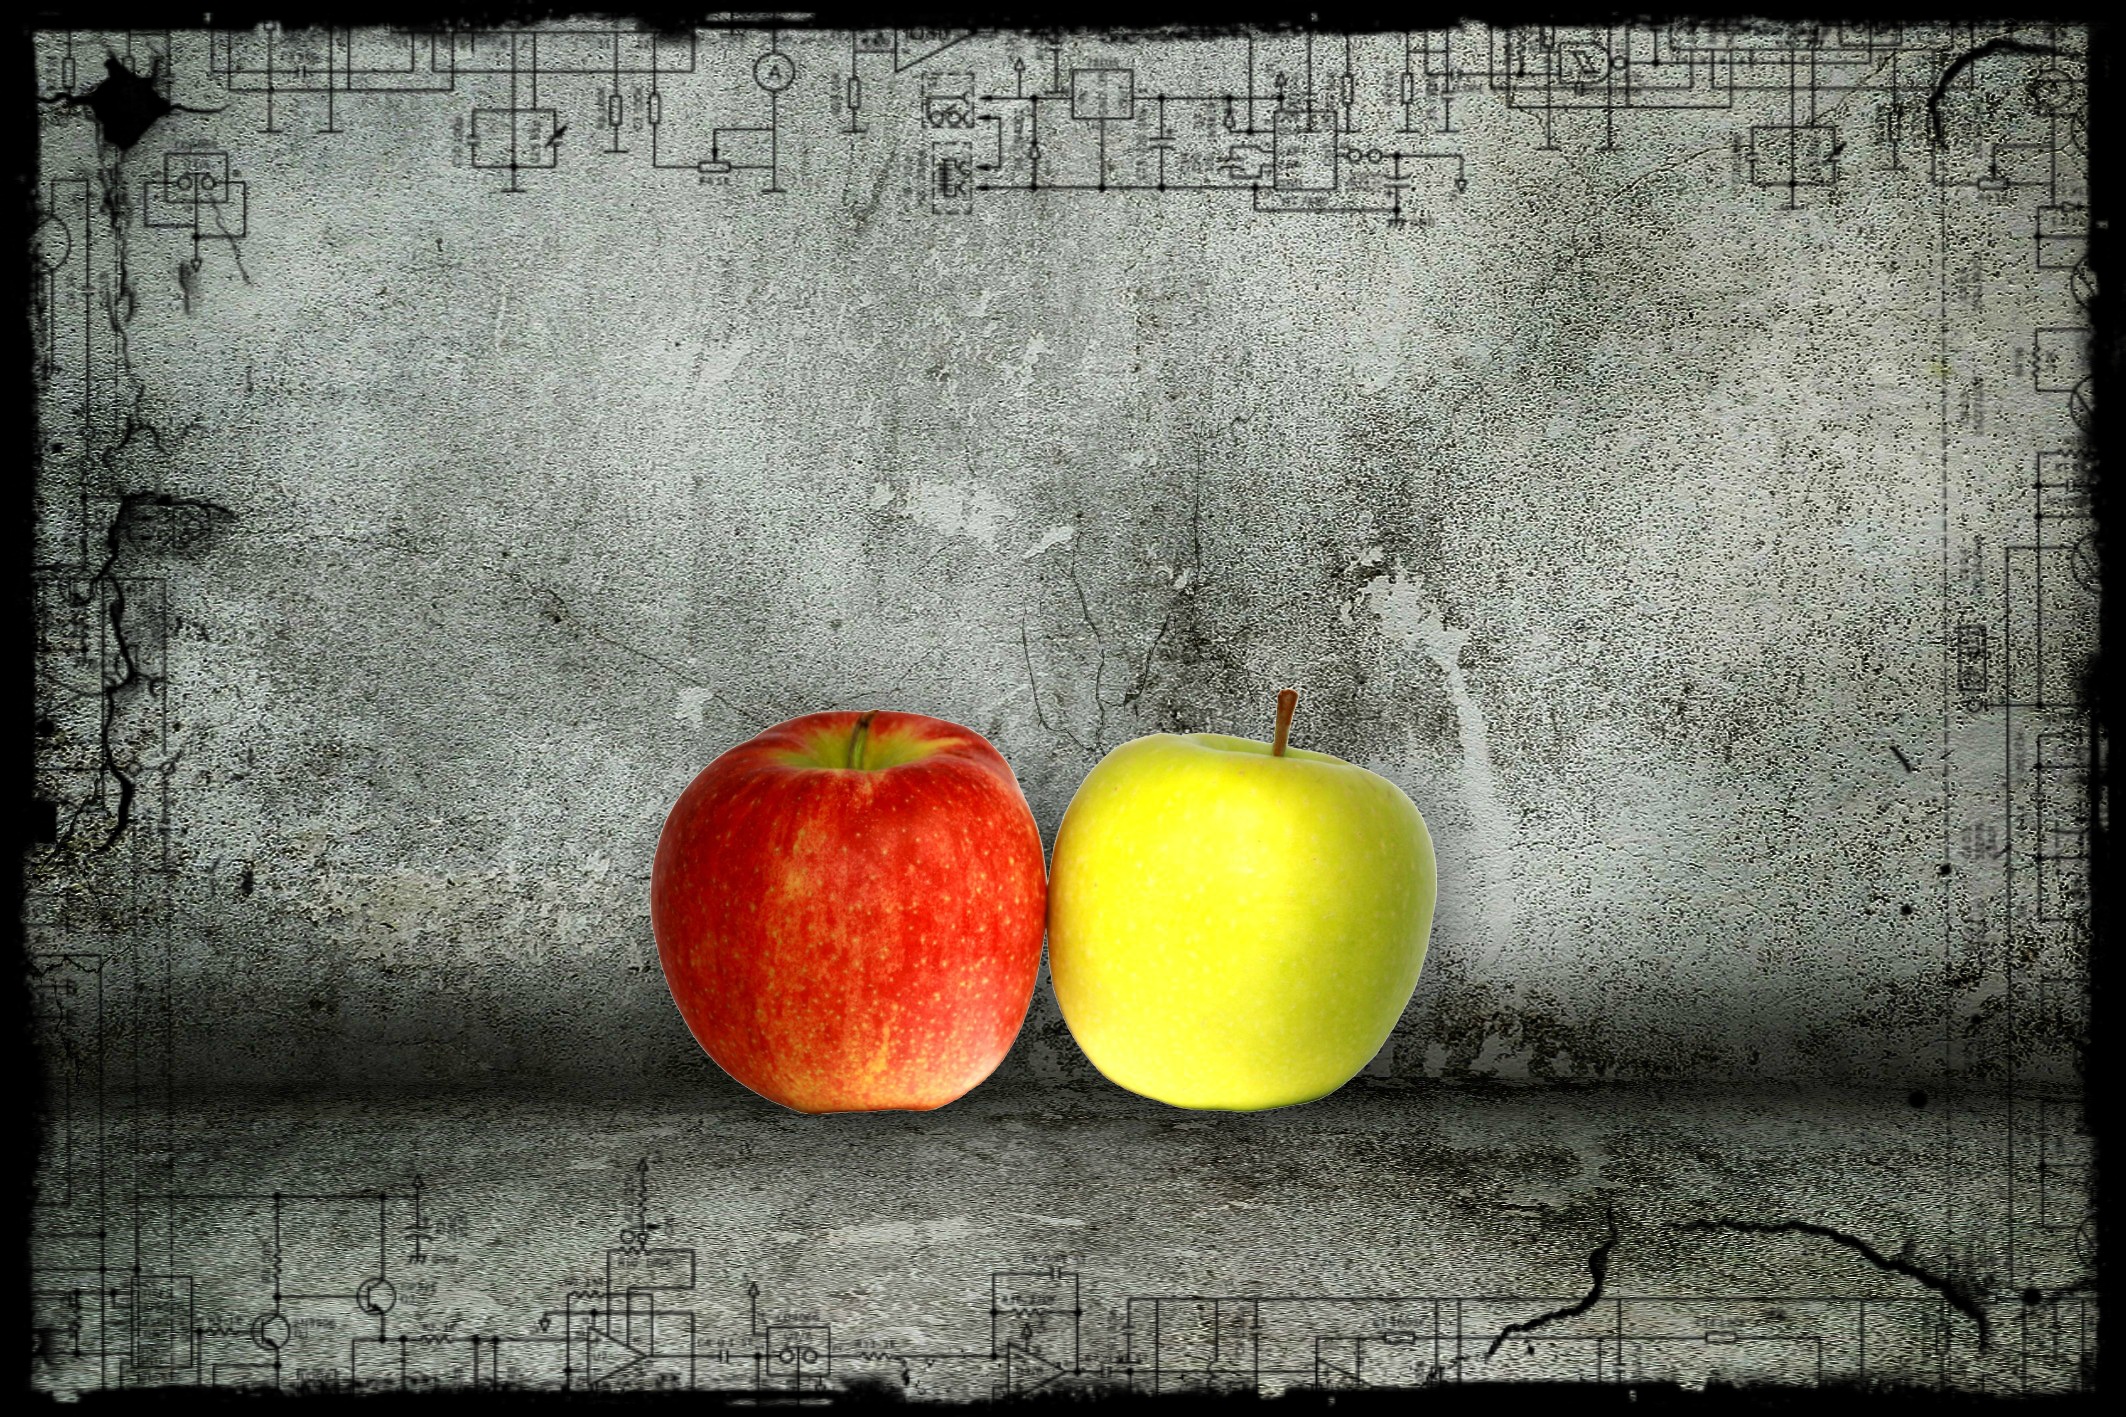
apple, plant, fruit, flower, food, red, produce, color, healthy, still life, painting, fruits, vitamins, frisch, modern art, flowering plant, still life photography, land plant